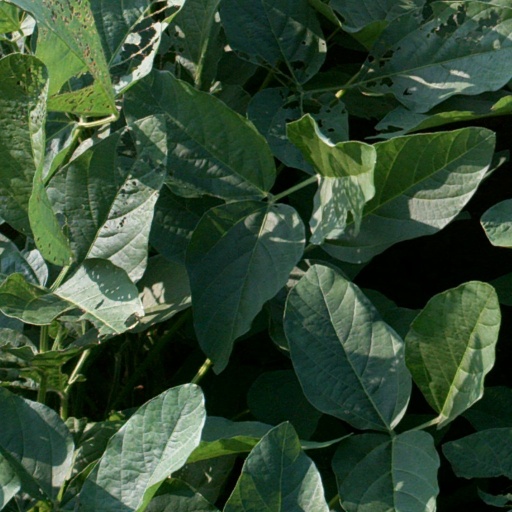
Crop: soybean